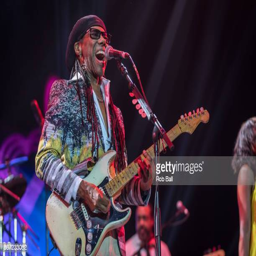
rhythm and blues artist performs live on stage as part